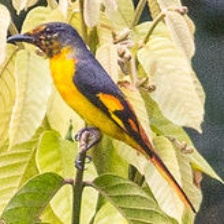
Species: FIERY MINIVET
Scientific name: PERICROCOTUS IGNEUS